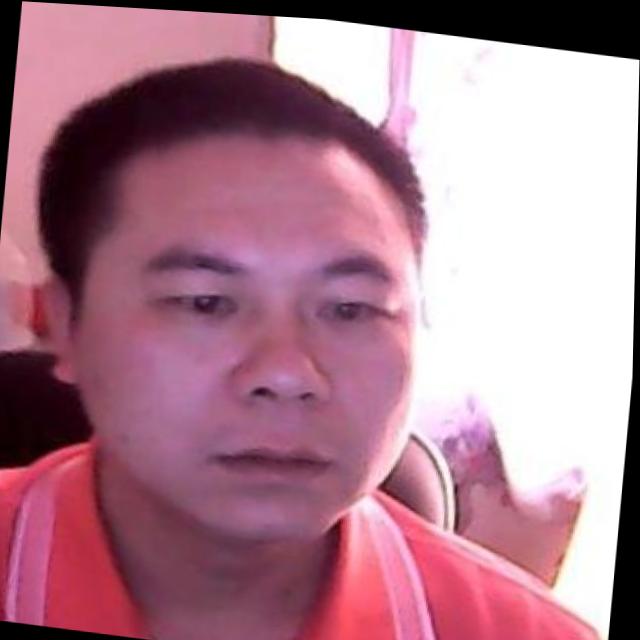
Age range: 21-44